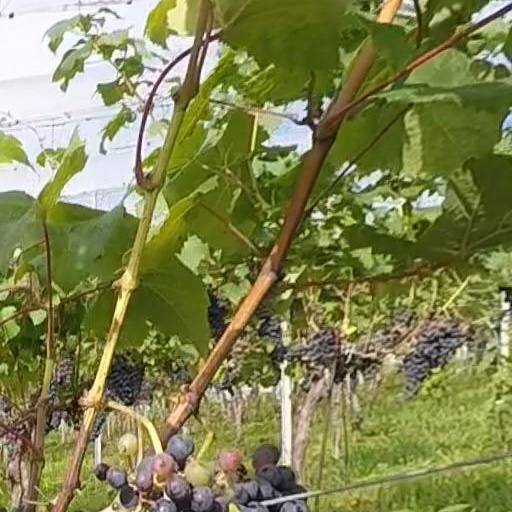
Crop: grape